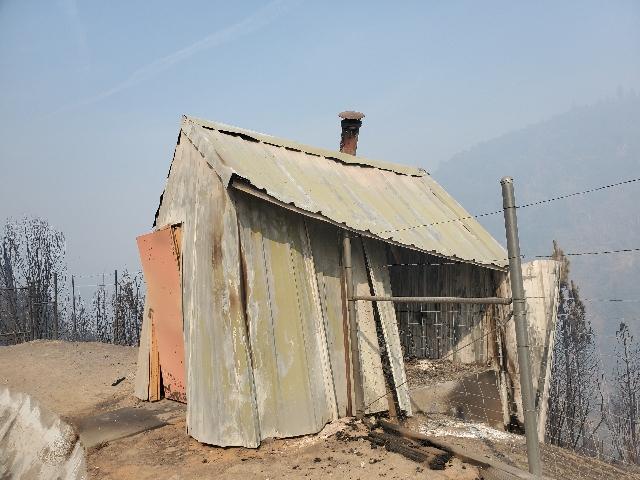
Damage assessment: destroyed